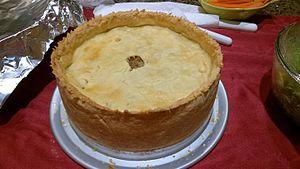
Tourtière préparée dans l'Alberta (Canada)